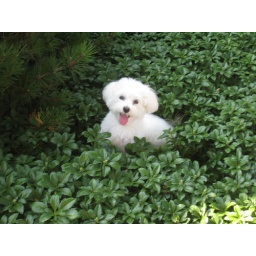
Ollie in flower bed